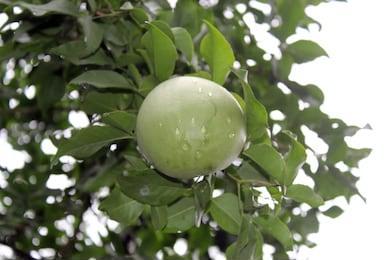
Label: others